Chrism

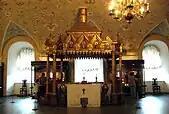

Within the Orthodox Church chrism plays a part in many liturgical services and sacraments. The first sacrament that uses chrism, the sacrament of chrismation, is the second of the three sacraments of initiation (baptism, chrismation, and Divine Eucharist). For the Orthodox, chrismation canonically must be administered in conjunction with baptism, except in a case of true necessity. Here the blessing of the bishop upon the chrism functions as a substitute for the direct imposition of hands. Another use is in the consecration of church buildings, involving the anointing of the walls and of the altar table. Formerly, emperors and kings of monarchies where Orthodoxy was the state religion would receive anointment with chrism at their coronation. The introduction of anointing in the Byzantine coronation ceremony was a relatively late development; this was adopted only after the Latin occupation of Constantinople, following Latin practice.